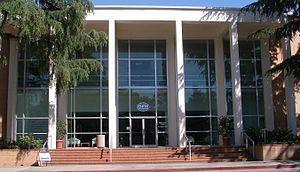
SRI International est une entreprise américaine, dont les locaux principaux sont à Menlo Park en Californie, et qui mène des recherches dans différents domaines scientifiques et technologiques au profit du gouvernement des États-Unis ou d'entreprises privées.